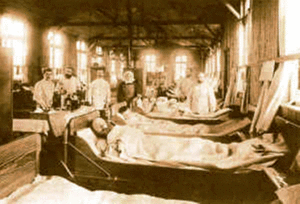
1892 est une année bissextile commençant un vendredi.